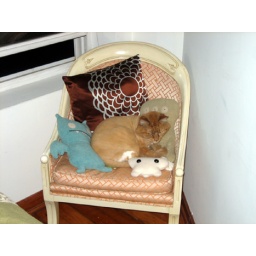
kitty in chair